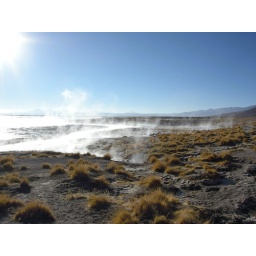
Mmmmm Thermal springs. 30-40 C water bubbles up and flows into the nearby lake at around 4800m altitude.